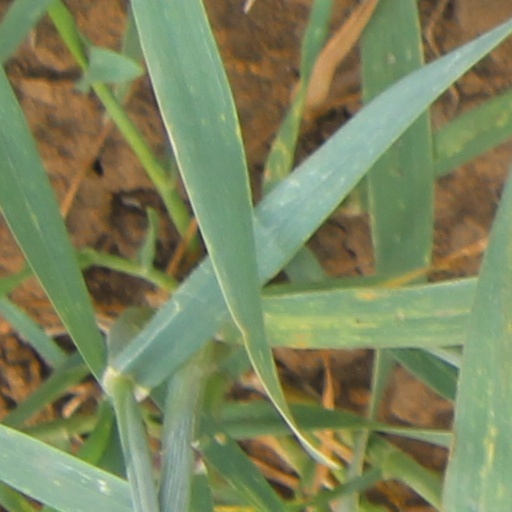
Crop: wheat